NGC 525

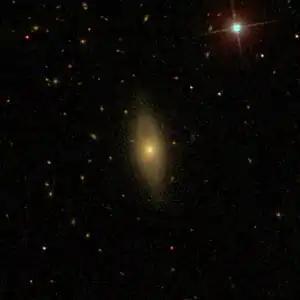
NGC 525 as seen on SDSS

NGC 525, also occasionally referred to as PGC 5232 or UGC 972, is a lenticular galaxy located approximately 95.6 million light-years from the Solar System in the constellation Pisces. It was discovered on 25 September 1862 by astronomer Heinrich d'Arrest.